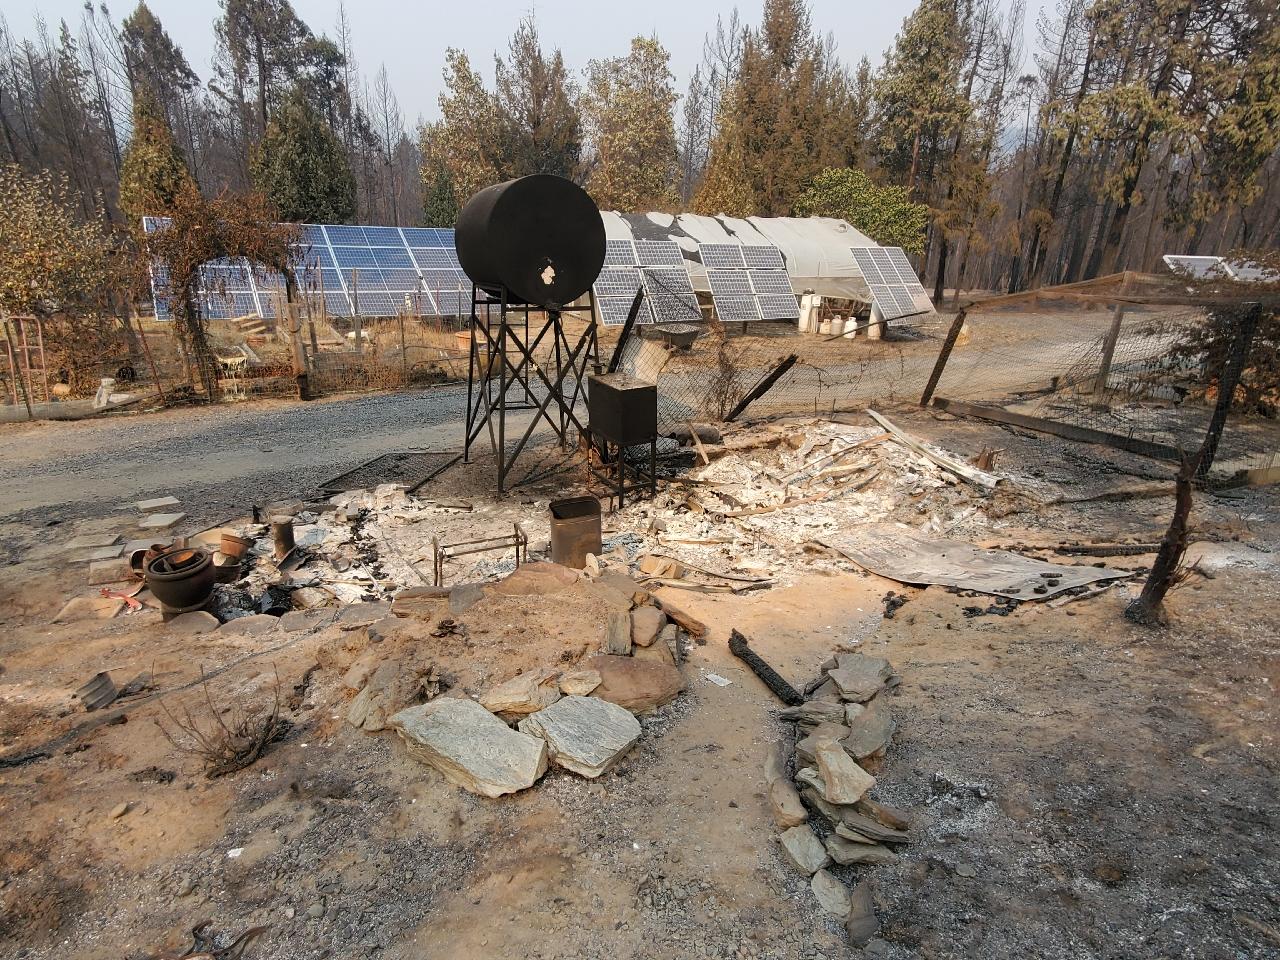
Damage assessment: destroyed